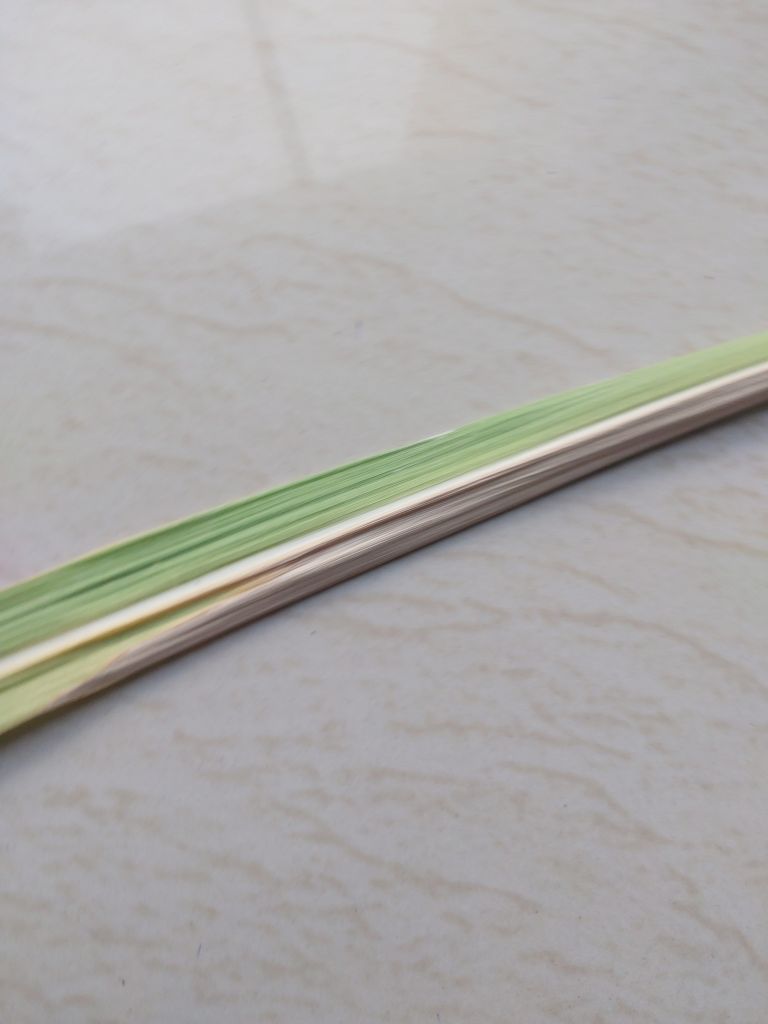
Label: Banded Chlorosis